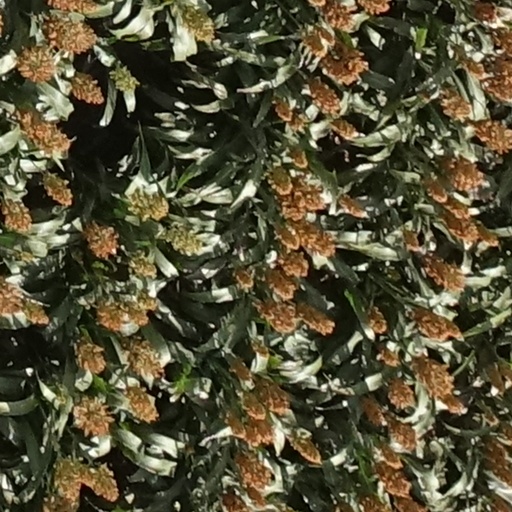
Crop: sorghum